Ned Rorem

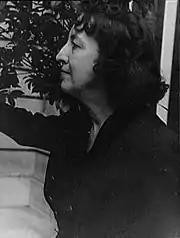
The arts patron Marie-Laure de Noailles (1949, Van Vechten) who allowed Rorem to stay in her Paris mansion and introduced him to other cultural figures of the city

Rorem later remarked that the 1940s were formative for charting his future career and by 1950 he was certain of being a composer. With money from the Gershwin Prize, he left for France in early 1949, though spent much of the next two years in Morocco. He was hugely productive in the comparatively quieter Morocco, and produced a variety of compositions in rapid succession. He later explained that "The best influence for a composer is four walls. The light must come from inside. When it comes from outside, the result is postcard music." Among his earliest large-scale works, he wrote the ballet "Melos" in 1949, and both his Piano Concerto No. 2 and Symphony No. 1 1950. The ballet won the Prix de Biarritz in 1951, while the Symphony was premiered in Vienna in February 1951 by Jonathan Sternberg and the piano concerto in 1954 by Julius Katchen via French Radio. During this period he wrote numerous song cycles dedicated to a single textual source: "Flight for Heaven" (1950) to Robert Herrick; "Six Irish Poems" (1950) to George Darley; "Cycle of Holy Songs" (1951) to biblical texts; and "To a Young Girl" to W. B. Yeats. He composed his first opera, "A Childhood Miracle", to Elliott Stein's libretto based on "The Snow-Image, and Other Twice-Told Tales" by Nathaniel Hawthorne. Though written in 1951, the opera was not premiered until May 10, 1955, in New York. He later received two further honors: the Lili Boulanger Memorial Fund Award in 1950 and a Fulbright Scholarship in 1951.